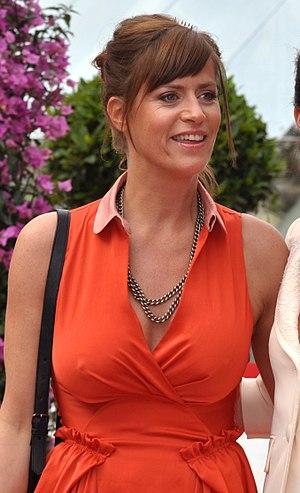
Anne Caillon au Festival de télévision de Monte-Carlo 2013.
Cet article propose une liste des personnages de Demain nous appartient, feuilleton télévisé français produit par Telfrance et Telsete et créé par Frédéric Chansel, Laure de Colbert, Nicolas Durand-Zouky, Éline Le Fur, Fabienne Lesieur et Jean-Marc Taba.
Demain nous appartient est un feuilleton télévisé français produit par Telfrance et Telsete et créé par Frédéric Chansel, Laure de Colbert, Nicolas Durand-Zouky, Éline Le Fur, Fabienne Lesieur et Jean-Marc Taba. Il est diffusé quotidiennement du lundi au vendredi depuis le 17 juillet 2017 en France sur TF1 à 19 h 20, à 19 h 10, à 19 h 15 puis rediffusé dans la matinée à 10 h 25, et dans la nuit. Depuis le 24 février 2019, des rediffusions sont également proposées la nuit sur TF1 Séries Films.
Anne Caillon, née le 24 novembre 1973, est une actrice française.